Rupandehi District

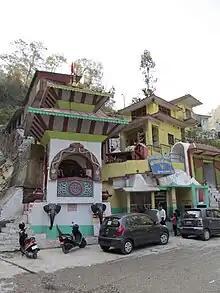
Siddha Baba Temple

This is a temple dedicated to Shiva situated in border between Palpa and Rupandehi. There is a belief that Shiva grants the wishes of the devotees who visit the temple. There are two Siddha Baba Mandir adjacent to each other. One lies within Rupandehi and another in Palpa. Nonetheless, both Mandir are regarded as pilgrimages of equal importance.